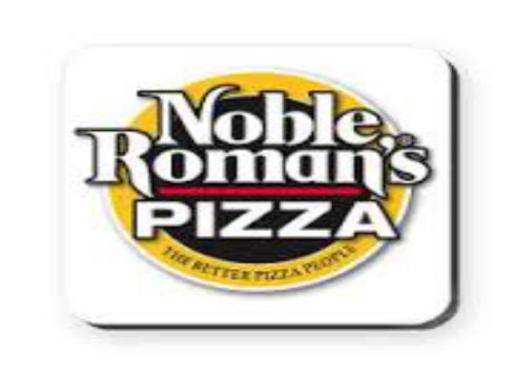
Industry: Food